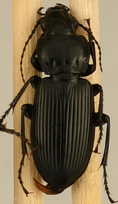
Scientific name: Pterostichus melanarius
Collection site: Woodworth Site (WOOD), plot WOOD_023